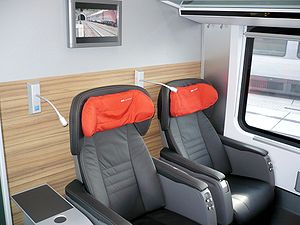
Railjet / Galleri
Railjet er et højhastighedstog fra Østrigs Statsbaner. Togene sattes i drift ved køreplansskiftet 2008/2009, og den maksimale hastighed er 230 km/t. Railjet er ÖBB's mest eksklusive togsystem. Foruden Østrig betjener det også en række nabolande.